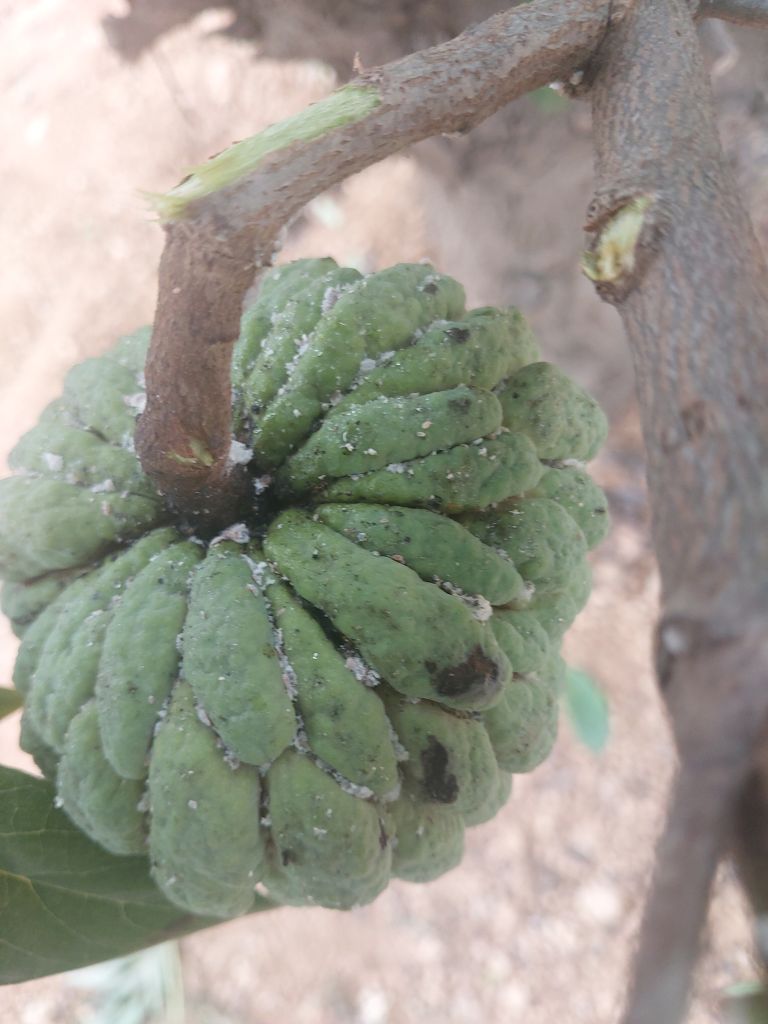
Disease label: Blank Canker